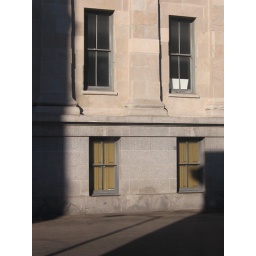
A building near the theater